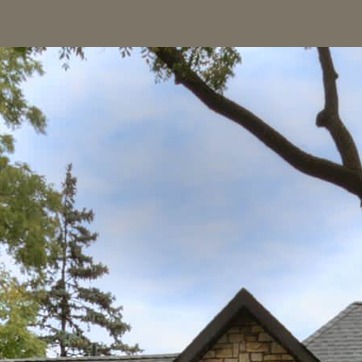
Material: sky